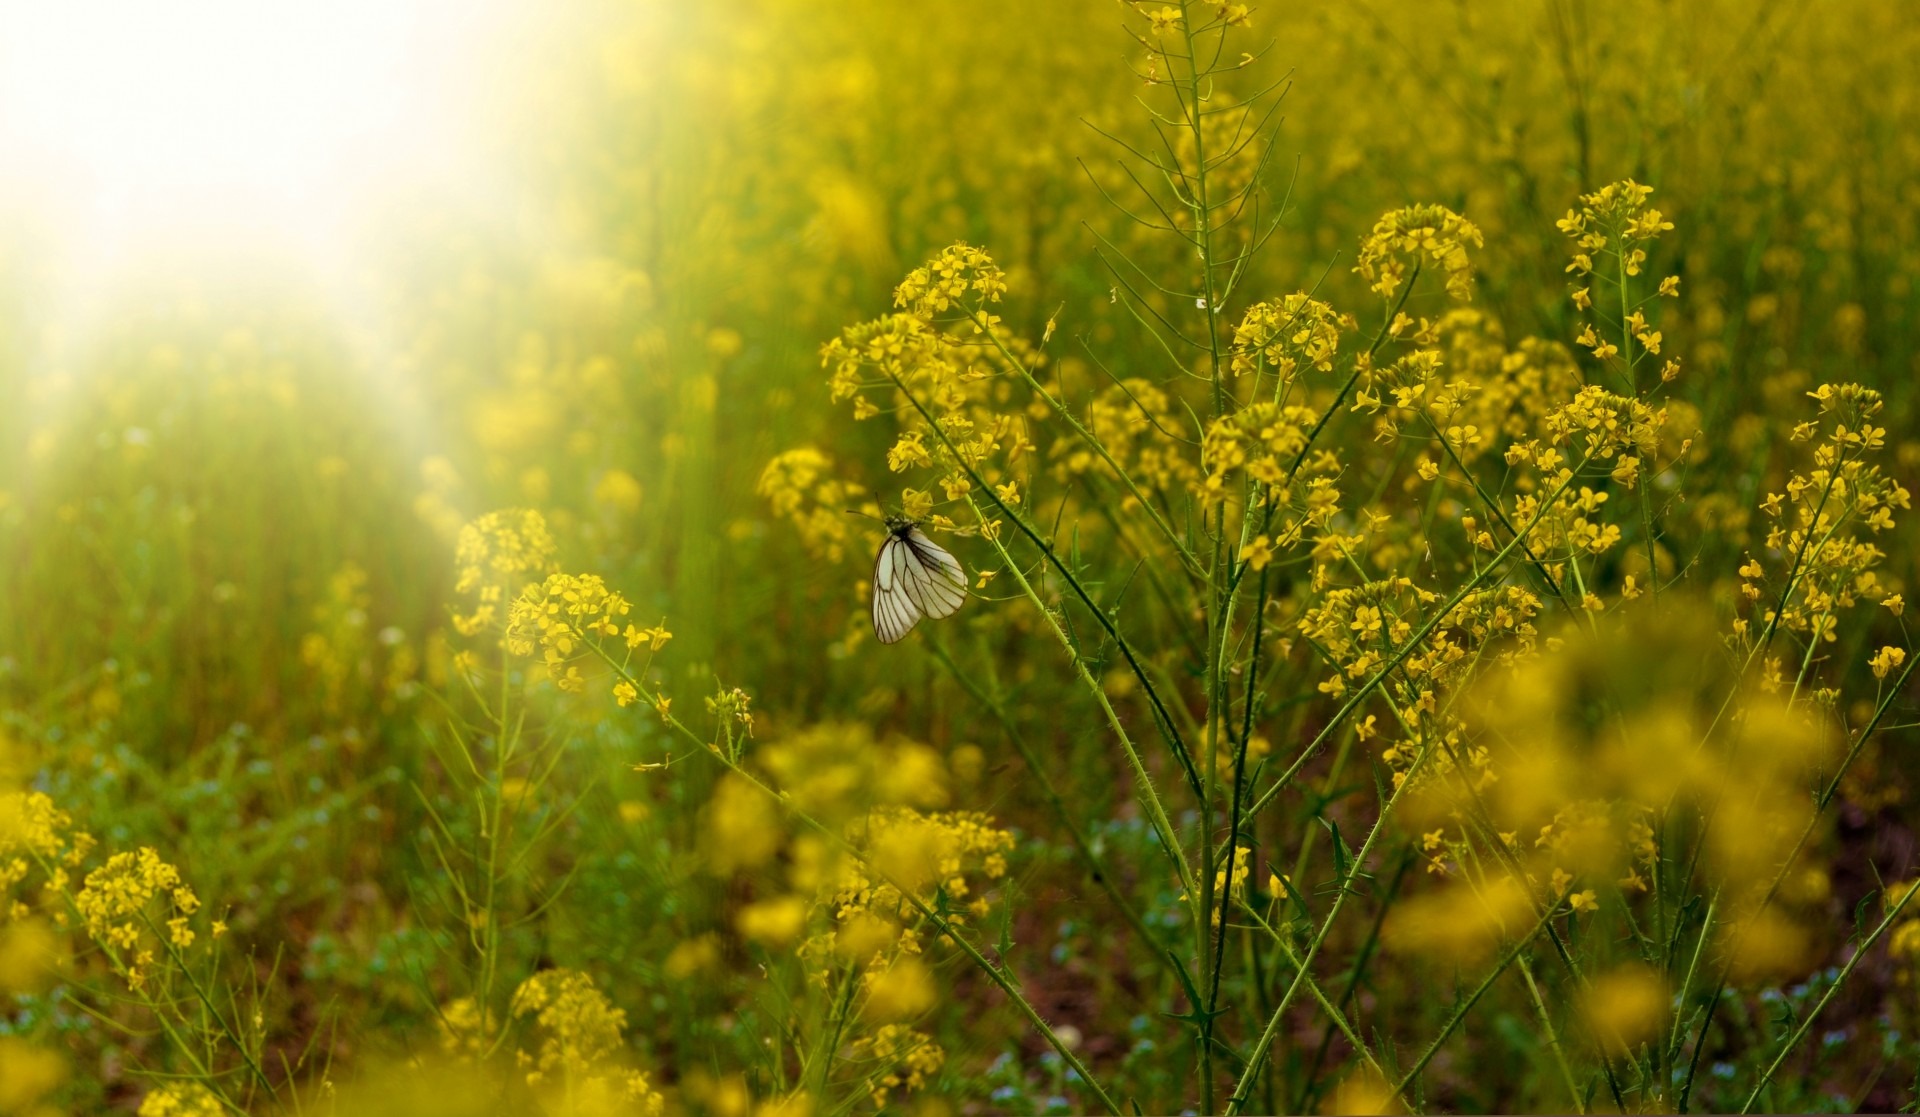
nature, grass, abstract, plant, field, meadow, prairie, sunlight, flower, summer, food, green, produce, vegetable, crop, butterfly, yellow, agriculture, flora, rapeseed, wildflower, flowers, background, grassland, habitat, canola, brassica, macro photography, flowering plant, grass family, computer wallpaper, land plant, mustard plant